Claudia Umpiérrez

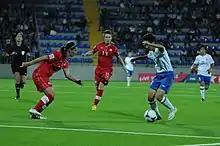
Umpiérrez (left) at the 2012 U-17 Women's World Cup

She was selected as a referee for the 2012 FIFA U-17 Women's World Cup in Azerbaijan. She made her world debut in an official competition on 22 September 2012, as the referee in the opening game of the World Cup between France and the United States. She issued two yellow cards and the match ended in a scoreless draw. She then led the last game of Group A, between Canada and Azerbaijan. She gave one yellow card and the Canadians won 1–0. Due to her good performances, she was assigned to a semifinal, played on 9 October between North Korea and Germany. Umpiérrez showed one yellow card throughout the match and the North Koreans won 2–1. She finished the U-17 World Cup with three appearances as referee, and two as fourth official.